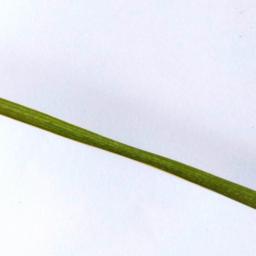
Label: Rice___Healthy